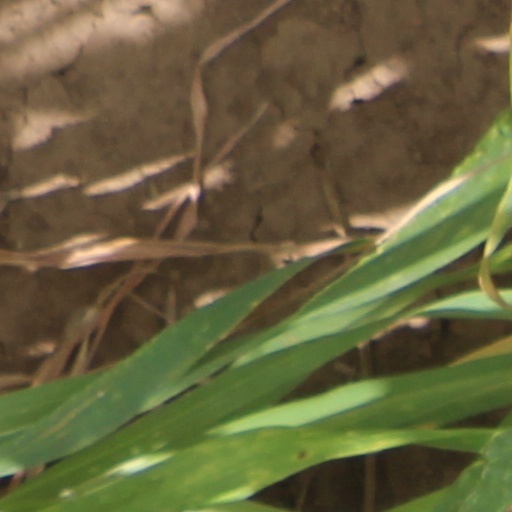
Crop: wheat